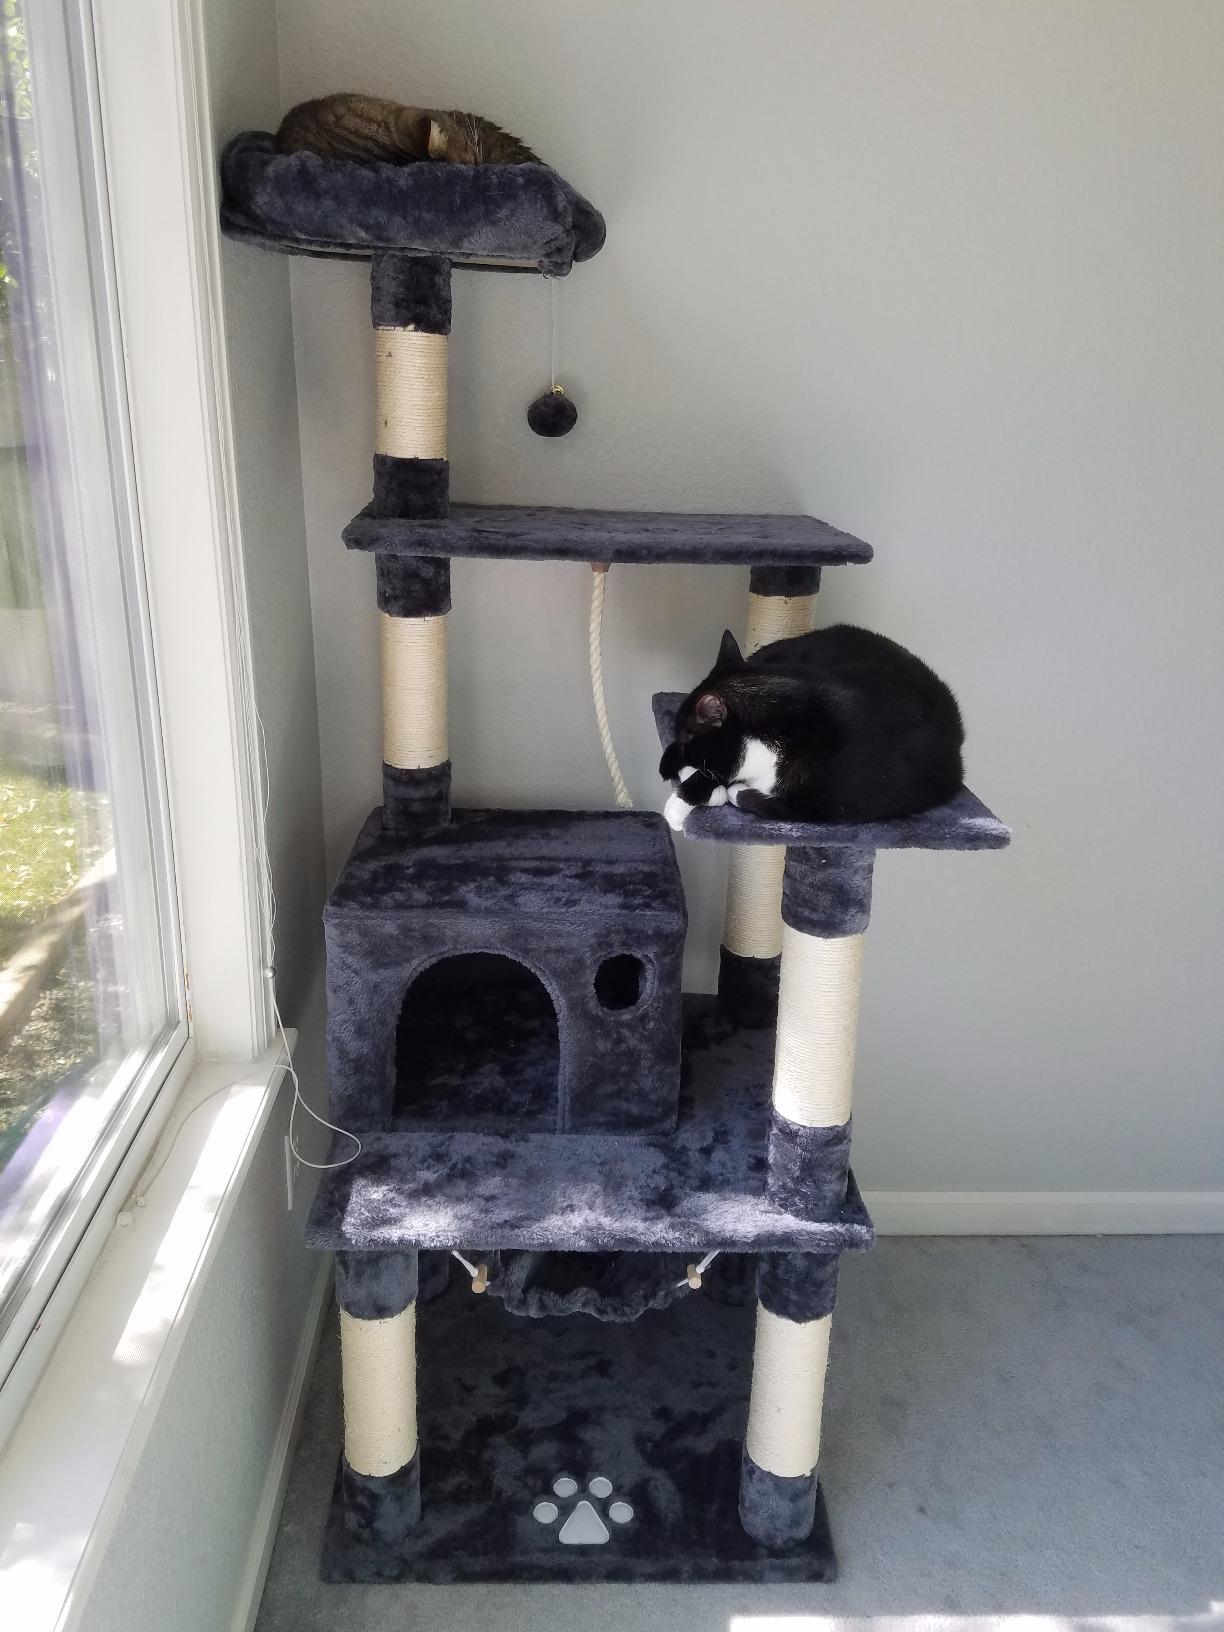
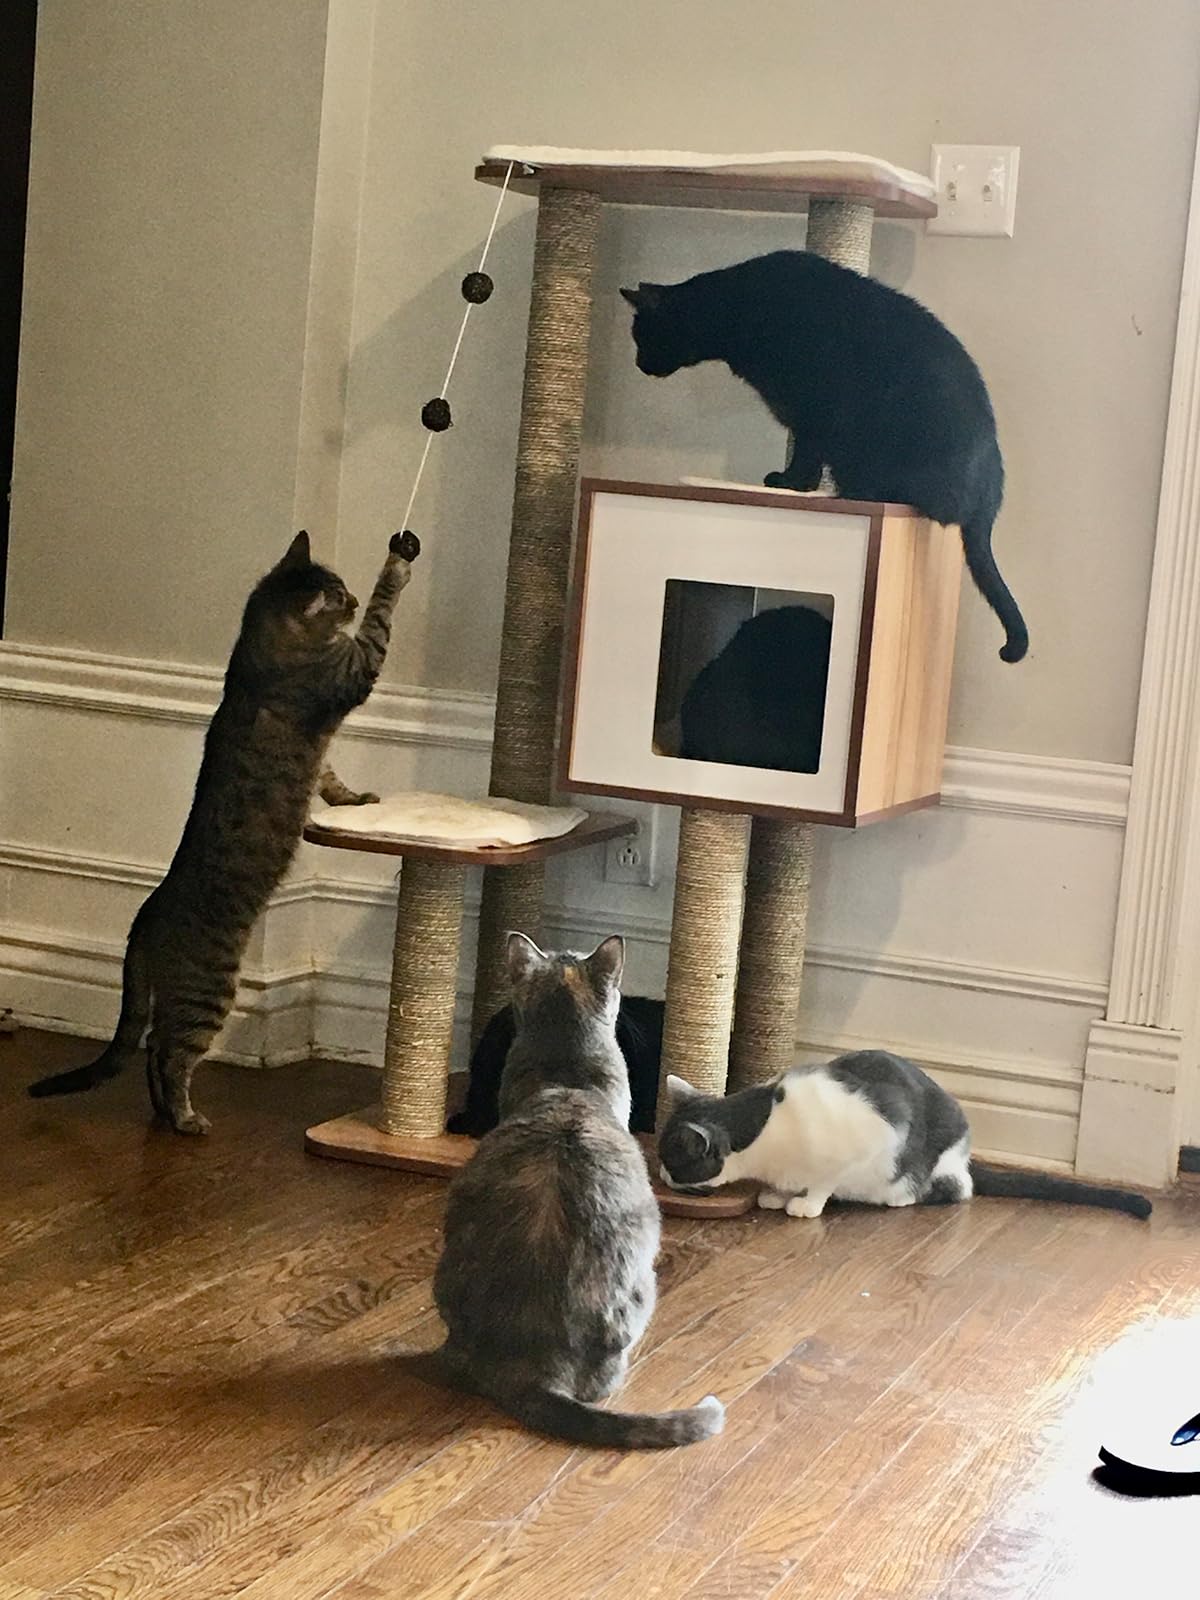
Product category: items_cat tree
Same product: no